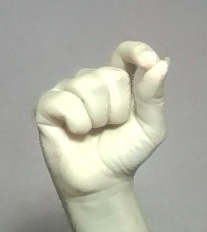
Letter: fa